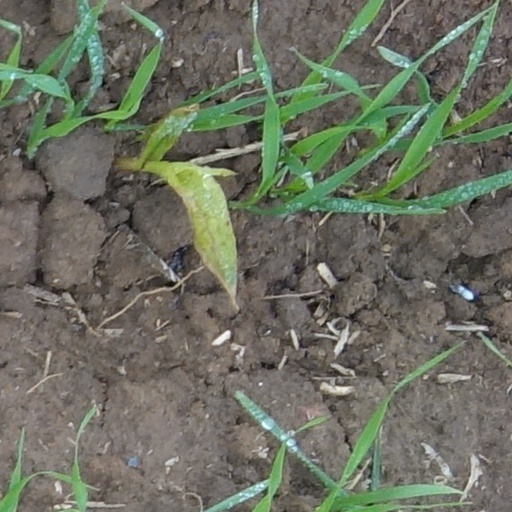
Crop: wheat